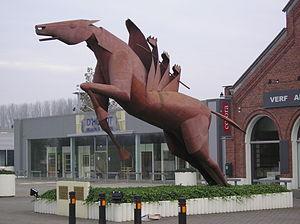
Bayard est un cheval-fée légendaire de robe baie, issu de nombreuses chansons de geste du Moyen Âge chrétien. Les plus anciennes versions remontent au XIIᵉ siècle, et figurent parmi les histoires les plus populaires jusqu'au XIXᵉ siècle. Ces textes, surtout celui des Quatre Fils Aymon, lui attribuent des qualités magiques et une origine surnaturelle : fils d'un dragon et d'une serpente, Bayard est libéré d'une île volcanique par l'enchanteur Maugis. Le roi Charlemagne le donne à Renaud de Montauban, l'aîné des quatre fils Aymon. Renommé pour sa force et son intelligence, Bayard a le pouvoir de porter les quatre fils sur son dos en même temps, pour leur permettre d'échapper à la colère du roi. Livré à Charlemagne en gage de paix, il est jeté au fond du Rhin avec une meule autour du cou. Bayard parvient à s'échapper et, selon la légende, continue depuis à errer dans la forêt ardennaise, d'où retentit son hennissement à chaque solstice d'été.
Les chevaux légendaires du Pas-de-Calais sont des animaux fabuleux et diaboliques de couleur blanche, mentionnés dans le folklore de l'Artois, du Ternois et du Boulonnais sous divers noms. La blanque jument apparaissait, dit-on, à la tombée du jour ou au milieu de la nuit pour tromper les enfants et les hommes. Elle tentait ces derniers pour la monter, et son dos pouvait s'allonger pour accueillir, en général, jusqu'à sept cavaliers. Dès qu'ils étaient bien installés sur son dos, elle les entraînait dans des pièges ou les jetait à l'eau. Cet animal est mentionné sous le même nom à Samer.